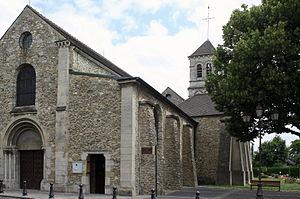
L'église Notre-Dame-et-Saint-Eugène est une église catholique paroissiale située à Deuil-La Barre, en France. Ses origines remontent à la fin de l'époque mérovingienne, quand l'église de Deuil est un lieu de pèlerinage grâce aux miracles qui se produisent près de la tombe de saint Eugène qu'elle abrite. Un premier oratoire avait même été édifié vers le début du Vᵉ siècle. Mais rien de ces premiers lieux de culte ne subsiste, et avec le départ des reliques de son saint protecteur pour la basilique Saint-Denis vers 850, Deuil quitte la scène de l'histoire jusqu'à ce que son église soit donnée à l'abbaye Saint-Florent de Saumur en 1066. Un prieuré est alors fondé à Deuil, et la construction de l'église romane actuelle est lancée. Elle commence par l'abside, qui ne subsiste plus, et se termine par la nef au début du XIIᵉ siècle. La consolidation de la croisée du transept vers 1135 donne l'occasion d'installer quatre chapiteaux historiés, qui, avec un cinquième dans la chapelle sud, font la célébrité de l'église. Ils marquent en effet l'apogée de la sculpture romane dans le Val-d'Oise. Vers 1120, l'abside romane est remplacée par un spacieux chœur gothique muni d'un déambulatoire.